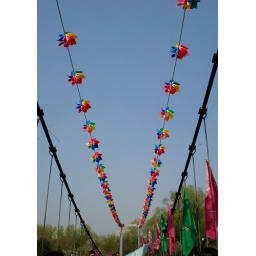
windmills flying in the sky